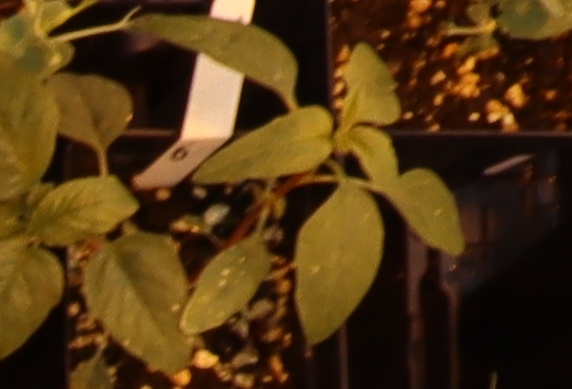
Label: Waterhemp